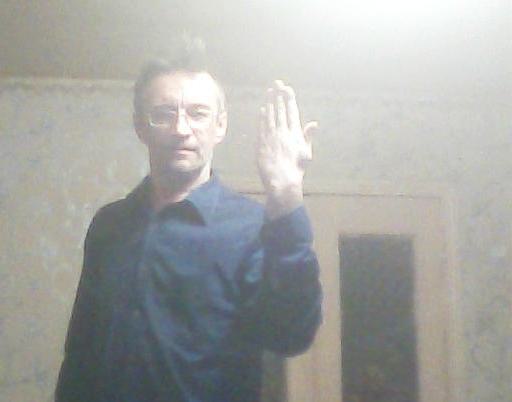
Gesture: stop_inverted